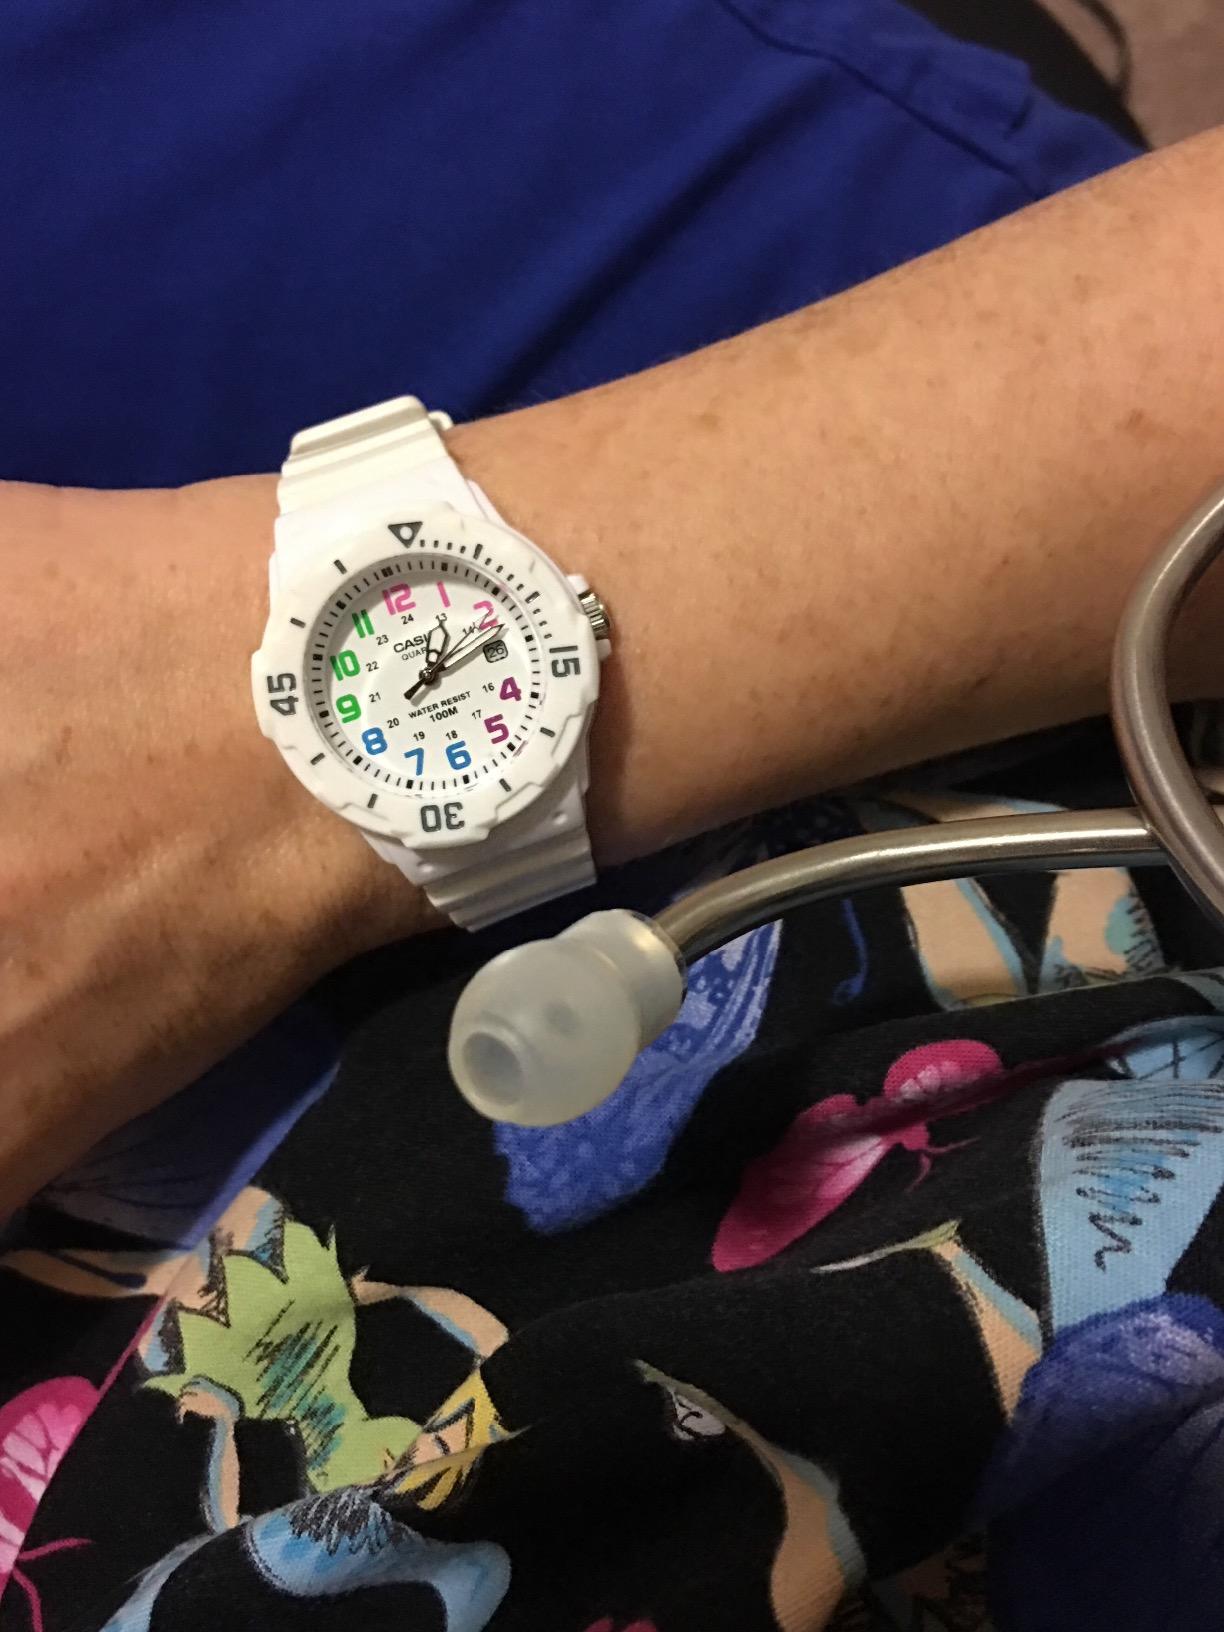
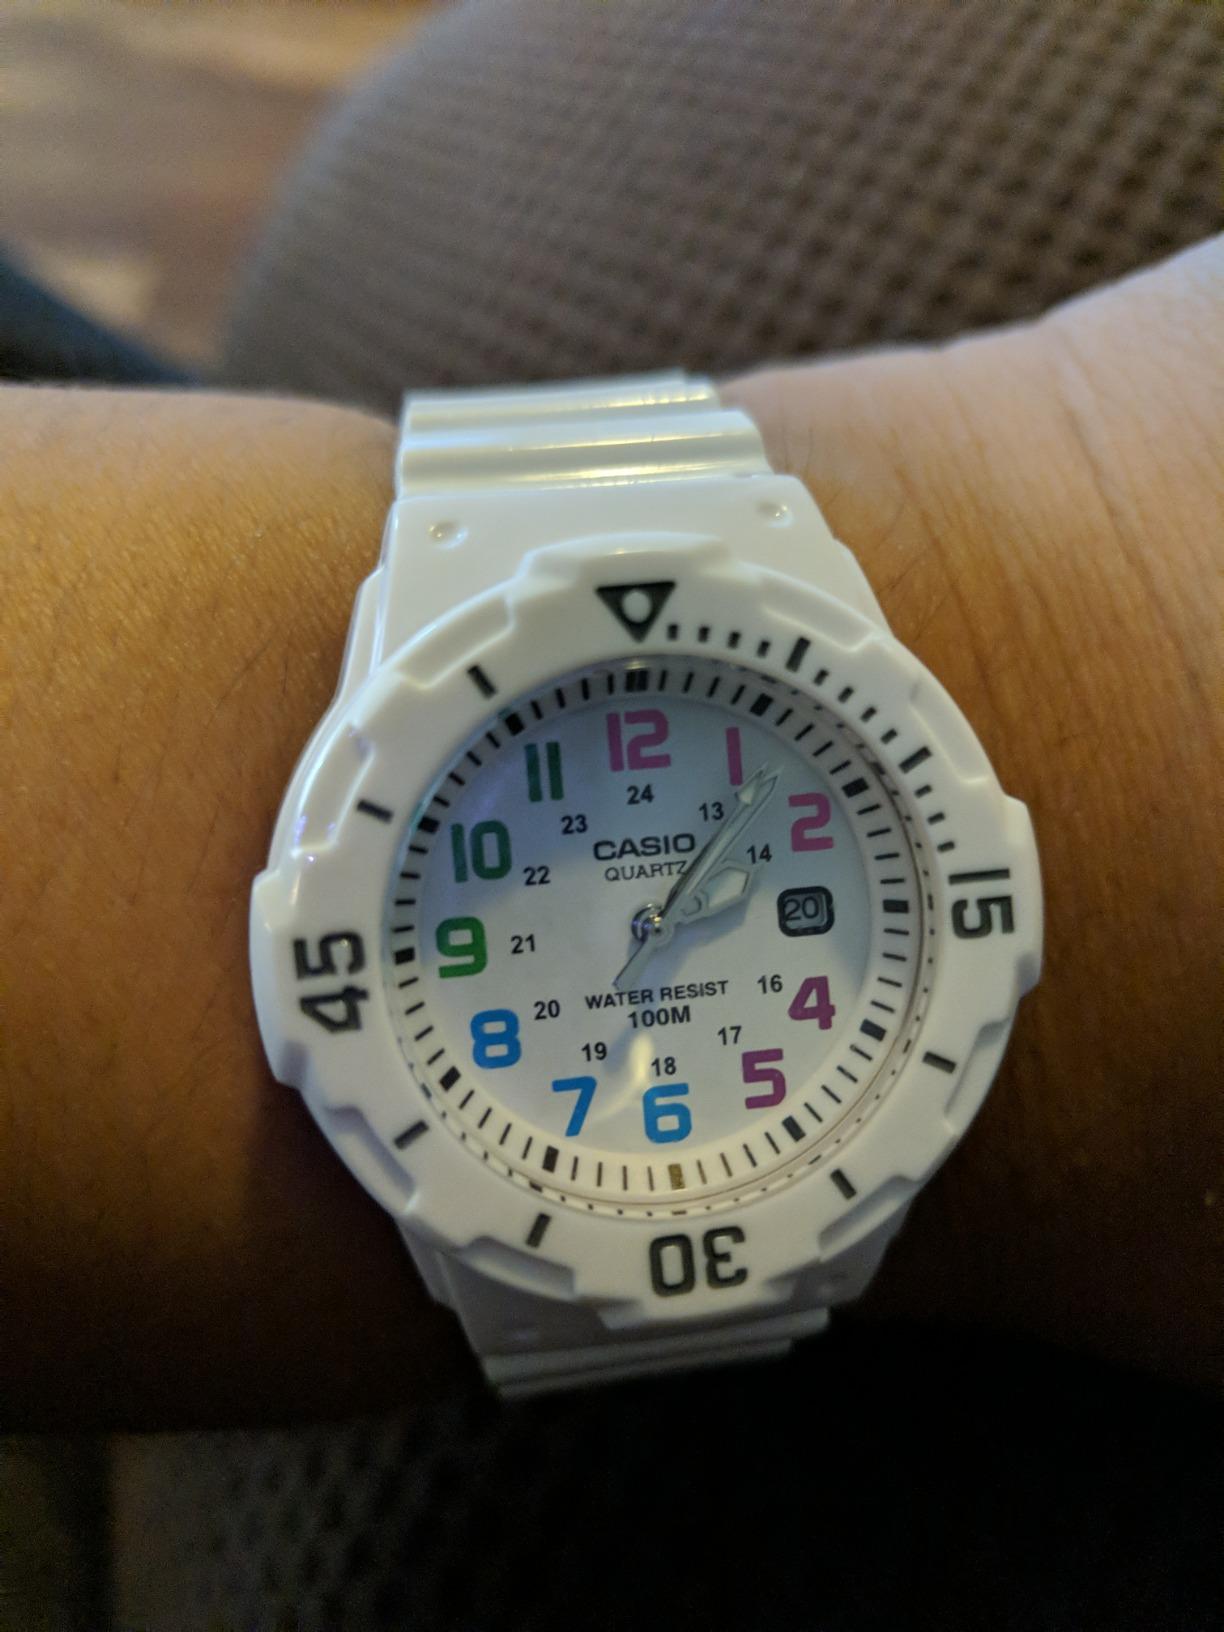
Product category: accessories_watch
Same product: yes